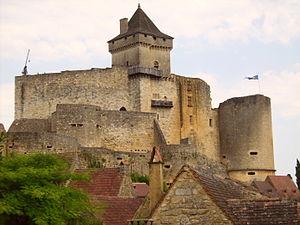
photographie du chateau de castelnaud la chapelle
Castelnaud-la-Chapelle est une commune française située dans le département de la Dordogne, en région Nouvelle-Aquitaine.
Le duché de La Force, pairie de France fut créé en 1637 pour les membres de la famille de Caumont, seigneurs du village de La Force en Dordogne.